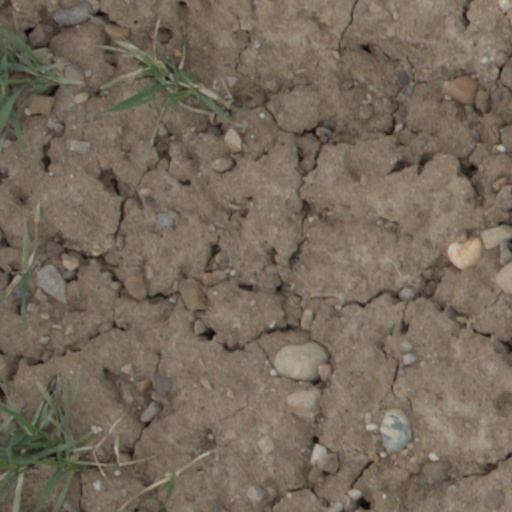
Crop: wheat